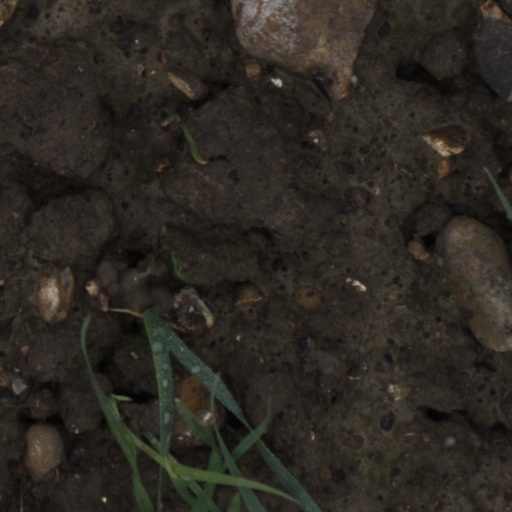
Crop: wheat